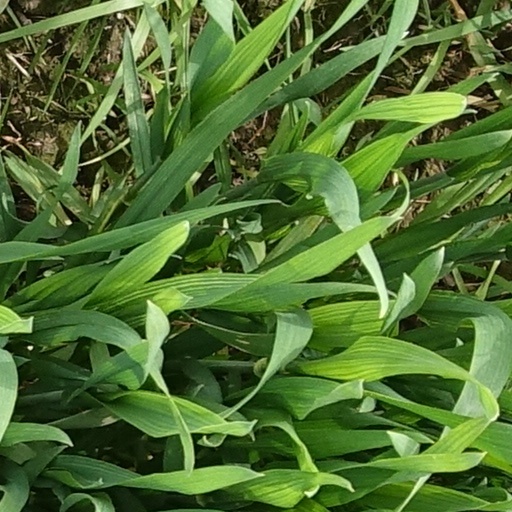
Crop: wheat